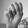
ASL letter: M